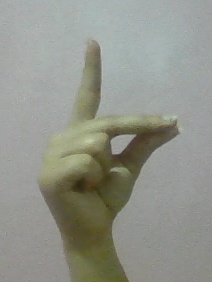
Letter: ta